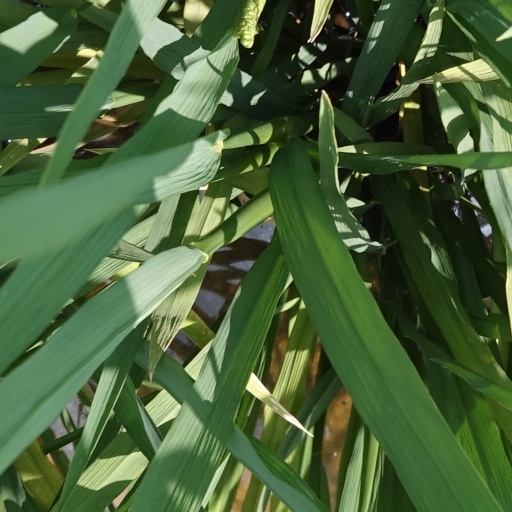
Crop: rice